Dressed to Kill Tour (Cher)

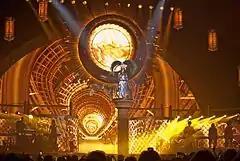
Cher opening the show with "Woman's World" during the tour.

Joey Guerra from the "Houston Chronicle" gave a positive review from her performance in Houston, writing: "There's no one quite like Cher. And there's nothing quite as spectacular as a Cher show." Tiney Ricciardi from the "Dallas Morning News" praised her performance in Dallas, writing that the singer "wowed the audience with exact vocal execution" and "looked fabulous doing it." Eva Raggio from the "Dallas Observer" also acclaimed the show in Dallas, writing Cher "brought Vegas to Dallas and delivered the greatest spectacle of the year." Jerry Wofford from the "Tulsa World" was impressed with the show, commenting on the singer's humor and vocal power, writing: "She was carefree and irreverent and hilarious." Dave McKenna from "The Washington Post" called the performance in Washington D.C. "outrageous" and "gutsy", while noting there were "plenty of nods to the old days." Ben Rayer writing for "The Star" gave the singer's performance in Toronto three out of four stars, writing that "the 67-year old's performance sent tidal waves of elation through the arena." James Reed from "The Boston Globe" praised her performance at the TD Garden, writing the singer was "in exceptional form, as a singer and entertainer." Chris Azzopardi writing for "Between the Lines" gave a positive review at the performance in Detroit, calling the show "jaw-dropping, frilly, and elaborately produced." Jeff Miers from "The Buffalo News" wrote her performance in Buffalo offered a "visceral thrill, one that everyone appeared to be willing to indulge in." Tony Lofaro from the "Ottawa Citizen" praised the concert in Ottawa writing Cher is "a pop diva supreme with timeless quality and an over-worked Vegas patter with just enough titillating sexiness to send everybody home giddy."